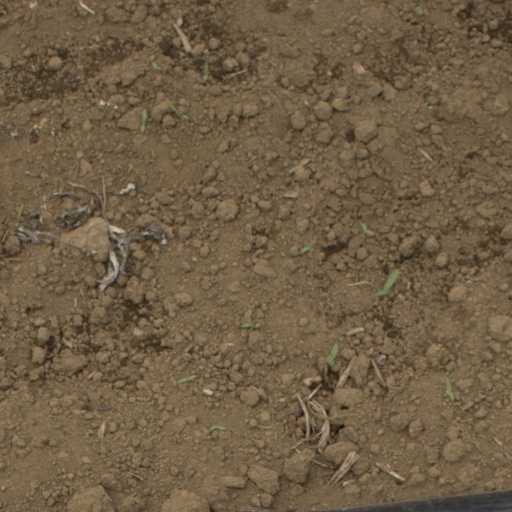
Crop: Jerusalem artichoke